East Midlands

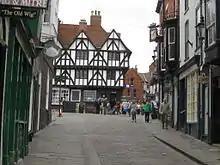
Steep Hill in Lincoln

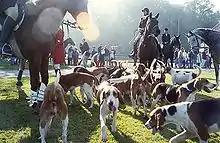
Fox hunting is historically linked with the East Midlands.

Parts of the East Midlands use a distinctive form of spoken dialect and accent. It also has some history in the beginnings of Received Pronunciation and southern England accents. However, spoken dialect and accent in the northern area of the East Midlands is far more similar to Northern English.